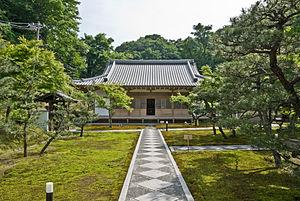
Le Hōkizan Chōju Zenji est un temple bouddhiste Rinzai de l'école Kenchō-ji situé à Yamanouchi, près de Kamakura, préfecture de Kanagawa au Japon. Il se trouve entre deux sites de Kita-Kamakura, l'entrée du col de Kamegayatsu et le Kenchō-ji, plus ancien monastère zen du Japon. Le Chōju-ji est un des deux bodaiji, c'est-à-dire temple funéraire, consacré à Ashikaga Takauji, fondateur de la dynastie des shoguns qui portent son nom. Le Chōju-ji a récemment ouvert pour la première fois ses portes au public.